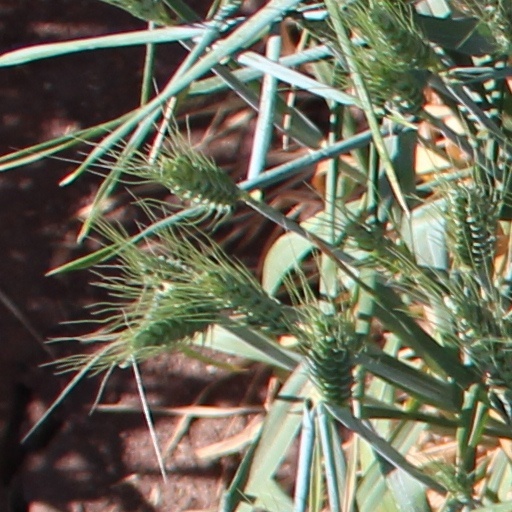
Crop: wheat